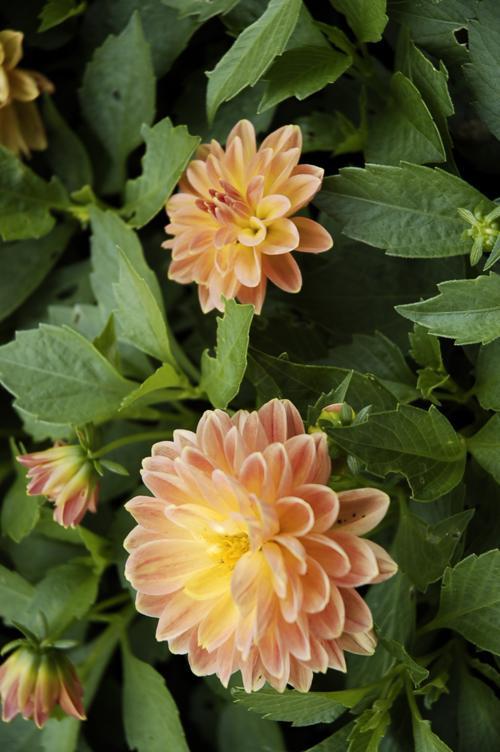
Label: pink-yellow dahlia?